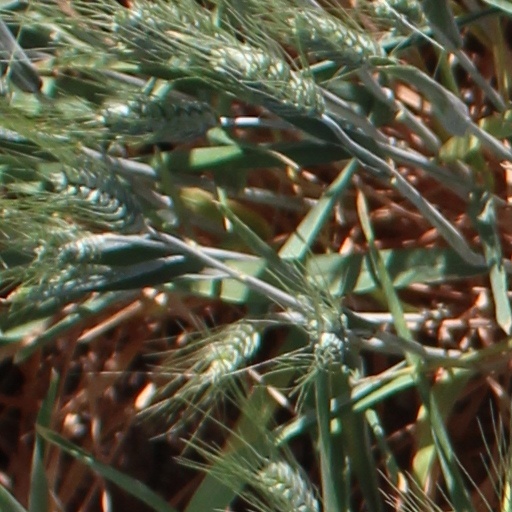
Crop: wheat